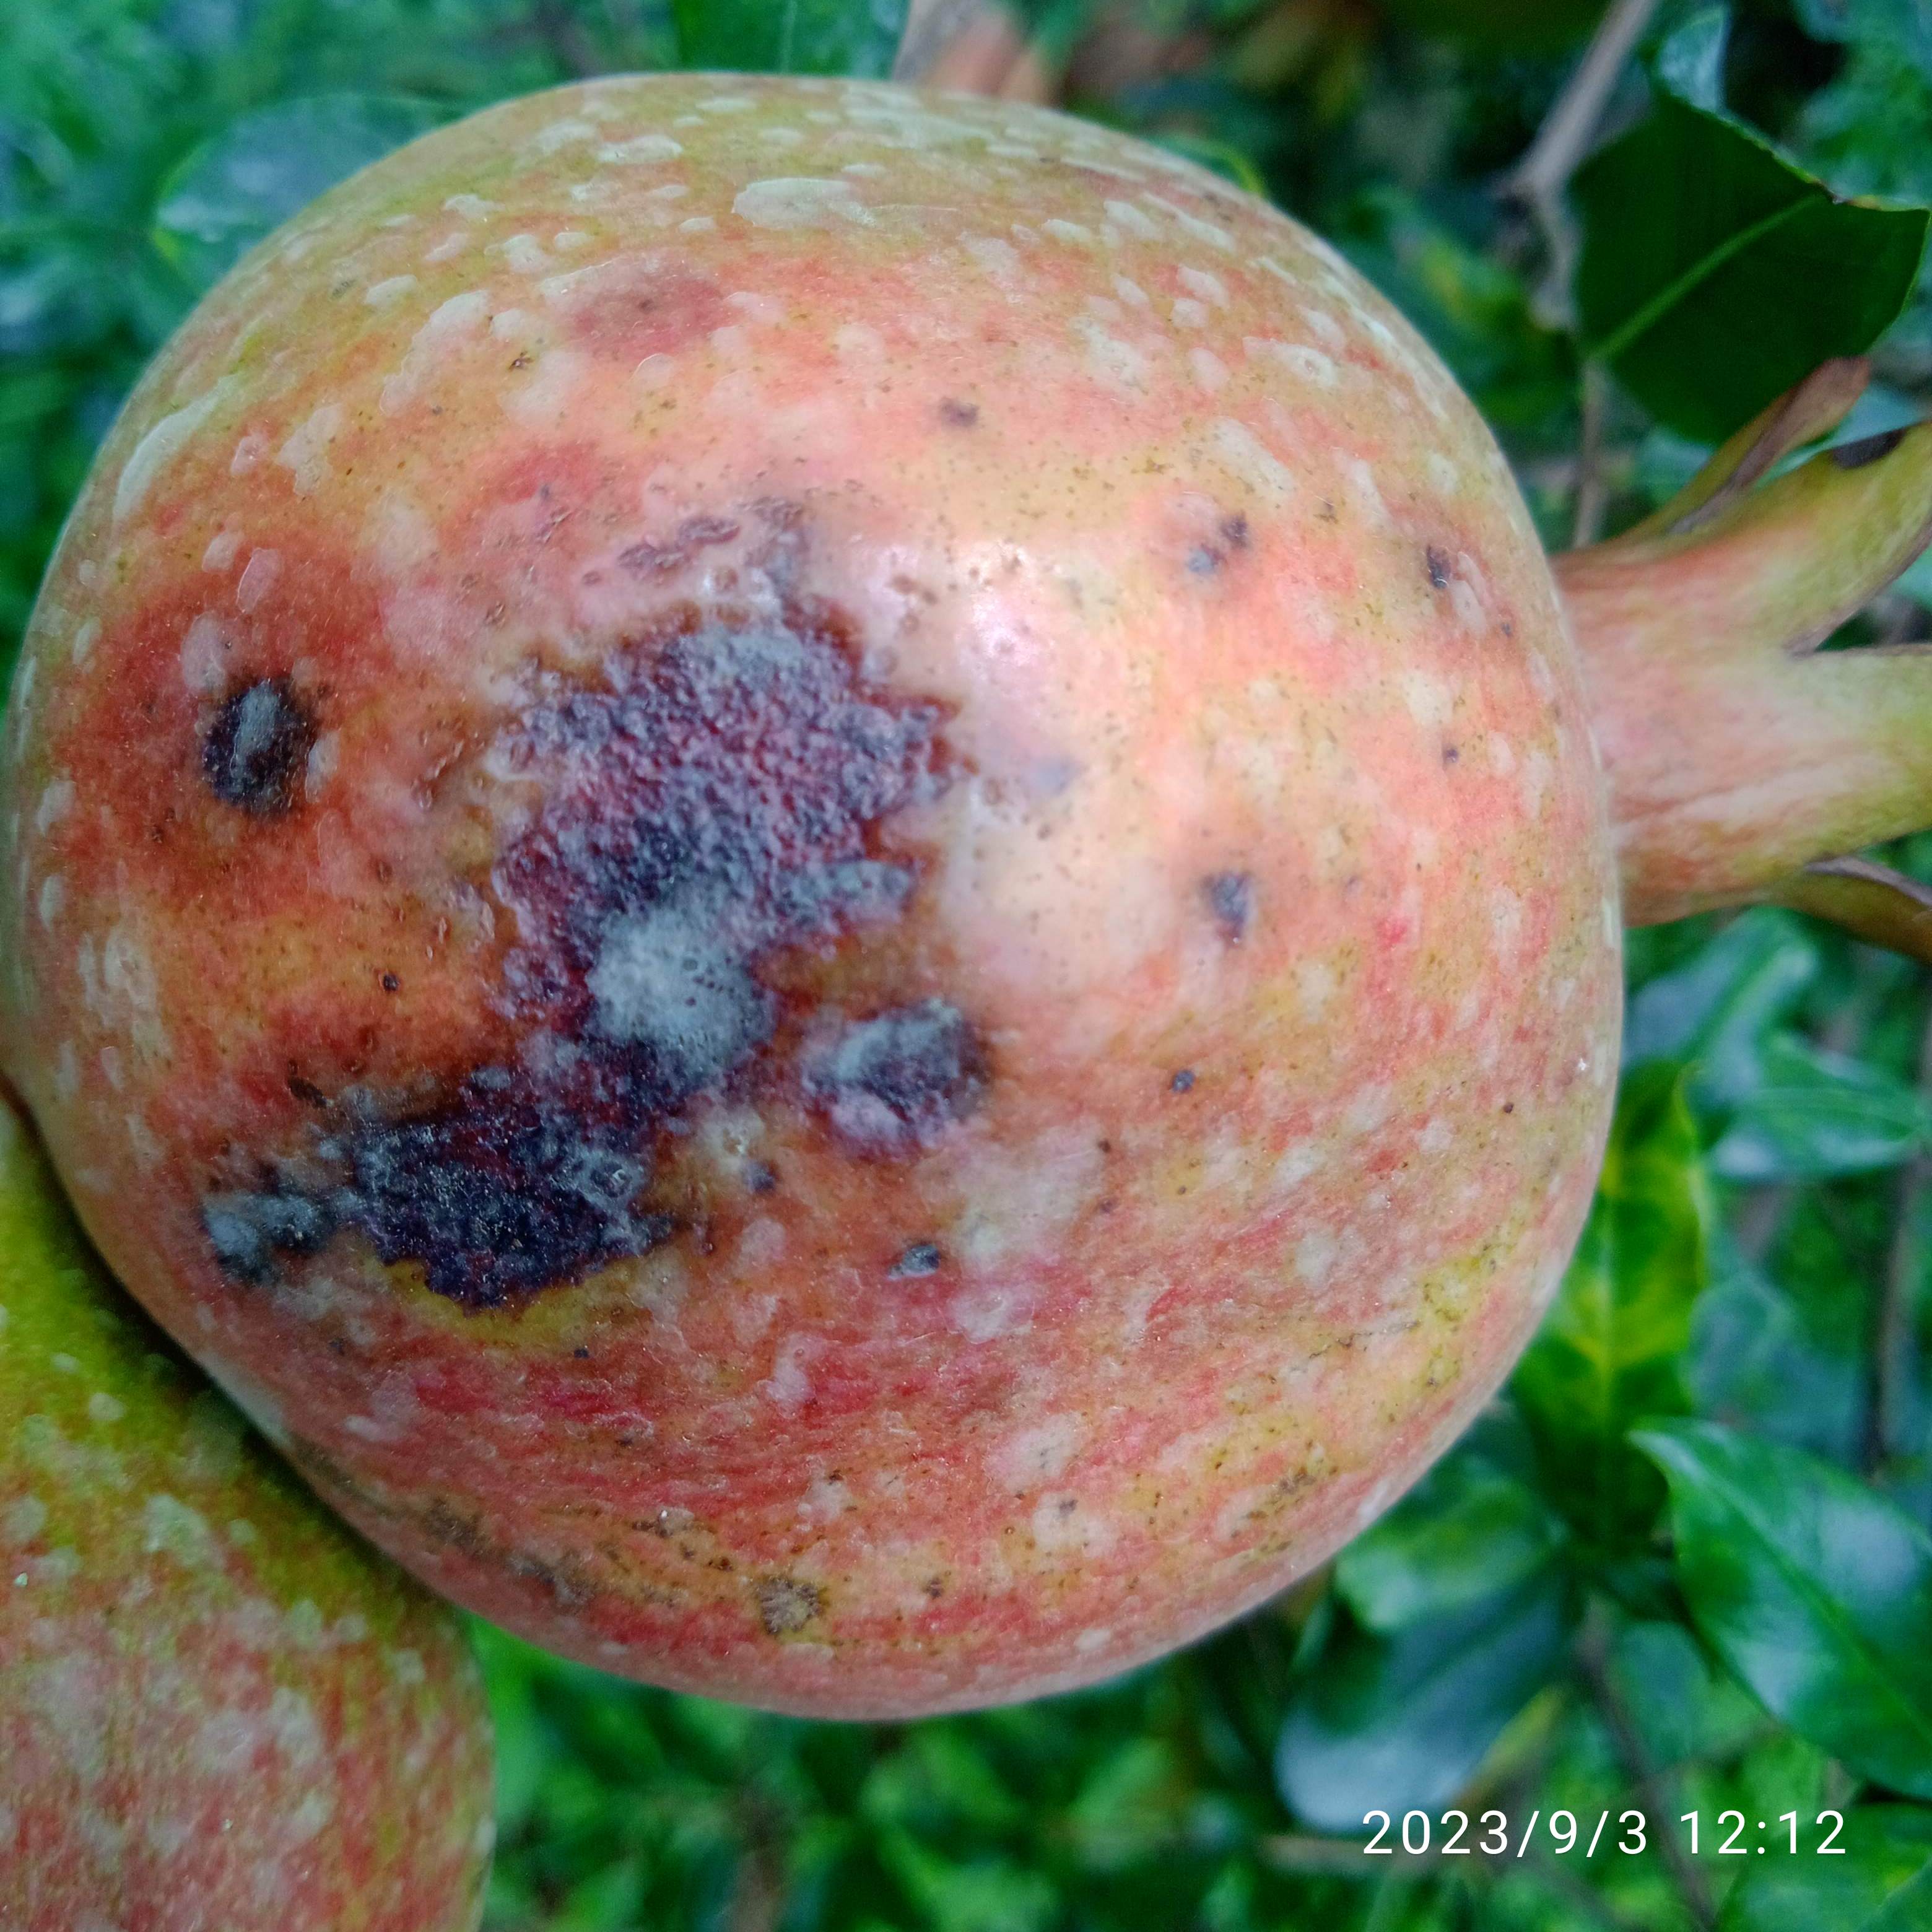
Label: Anthracnose